Juliana Di Tullio

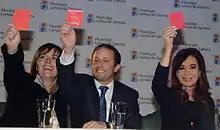
Di Tullio with Martín Insaurralde and Cristina Fernández de Kirchner in 2013.

From 2003 to 2005, Di Tullio was the Argentine foreign ministry's ambassador for women's affairs. At the 2005 legislative election, Di Tullio ran for a seat in the Argentine Chamber of Deputies in the 8th place of the Front for Victory (FPV) list in Buenos Aires Province, and was elected. She ran for re-election in 2009, and although she was not elected, she assumed office upon the resignation of Nacha Guevara from the position. In 2010, she became one of the most vocal supporters of the Equal Marriage bill, which was passed by the Chamber of Deputies on 5 May 2010 and, upon becoming law on 22 July 2010, legalized same-sex marriage in Argentina.